Aaron Ramsdale

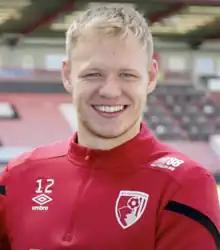
Ramsdale with AFC Bournemouth in 2019

Aaron Christopher Ramsdale (born 14 May 1998) is an English professional footballer who plays as a goalkeeper for club Southampton and the England national team.